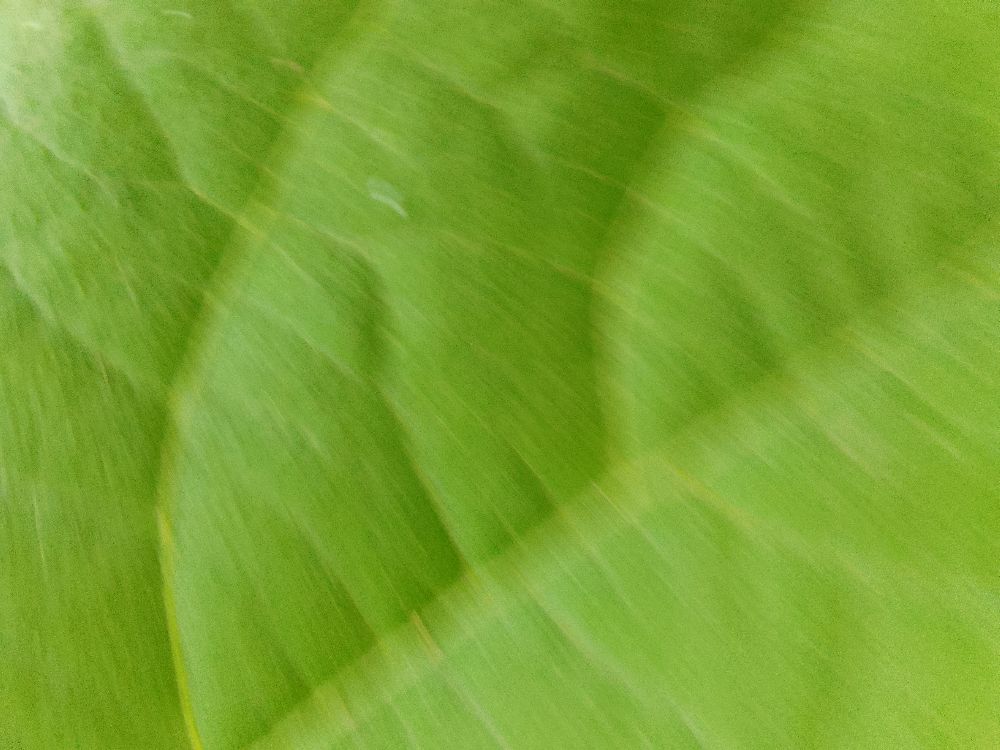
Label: healthy